Michael T. Gabbett

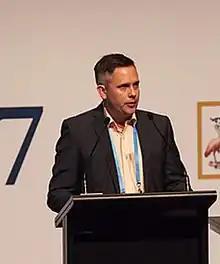
Michael Gabbett chairing 2017 RACP Congress in Melbourne

Michael Terrence Gabbett (born 1974) is an Australian clinical geneticist and academic. He holds academic titles at a number of universities in South East Queensland. Gabbett is known for contributing to discovering the genetic basis of semi-identical (sesquizygotic) twins and defining the clinical features and molecular cause of Temple–Baraitser syndrome.